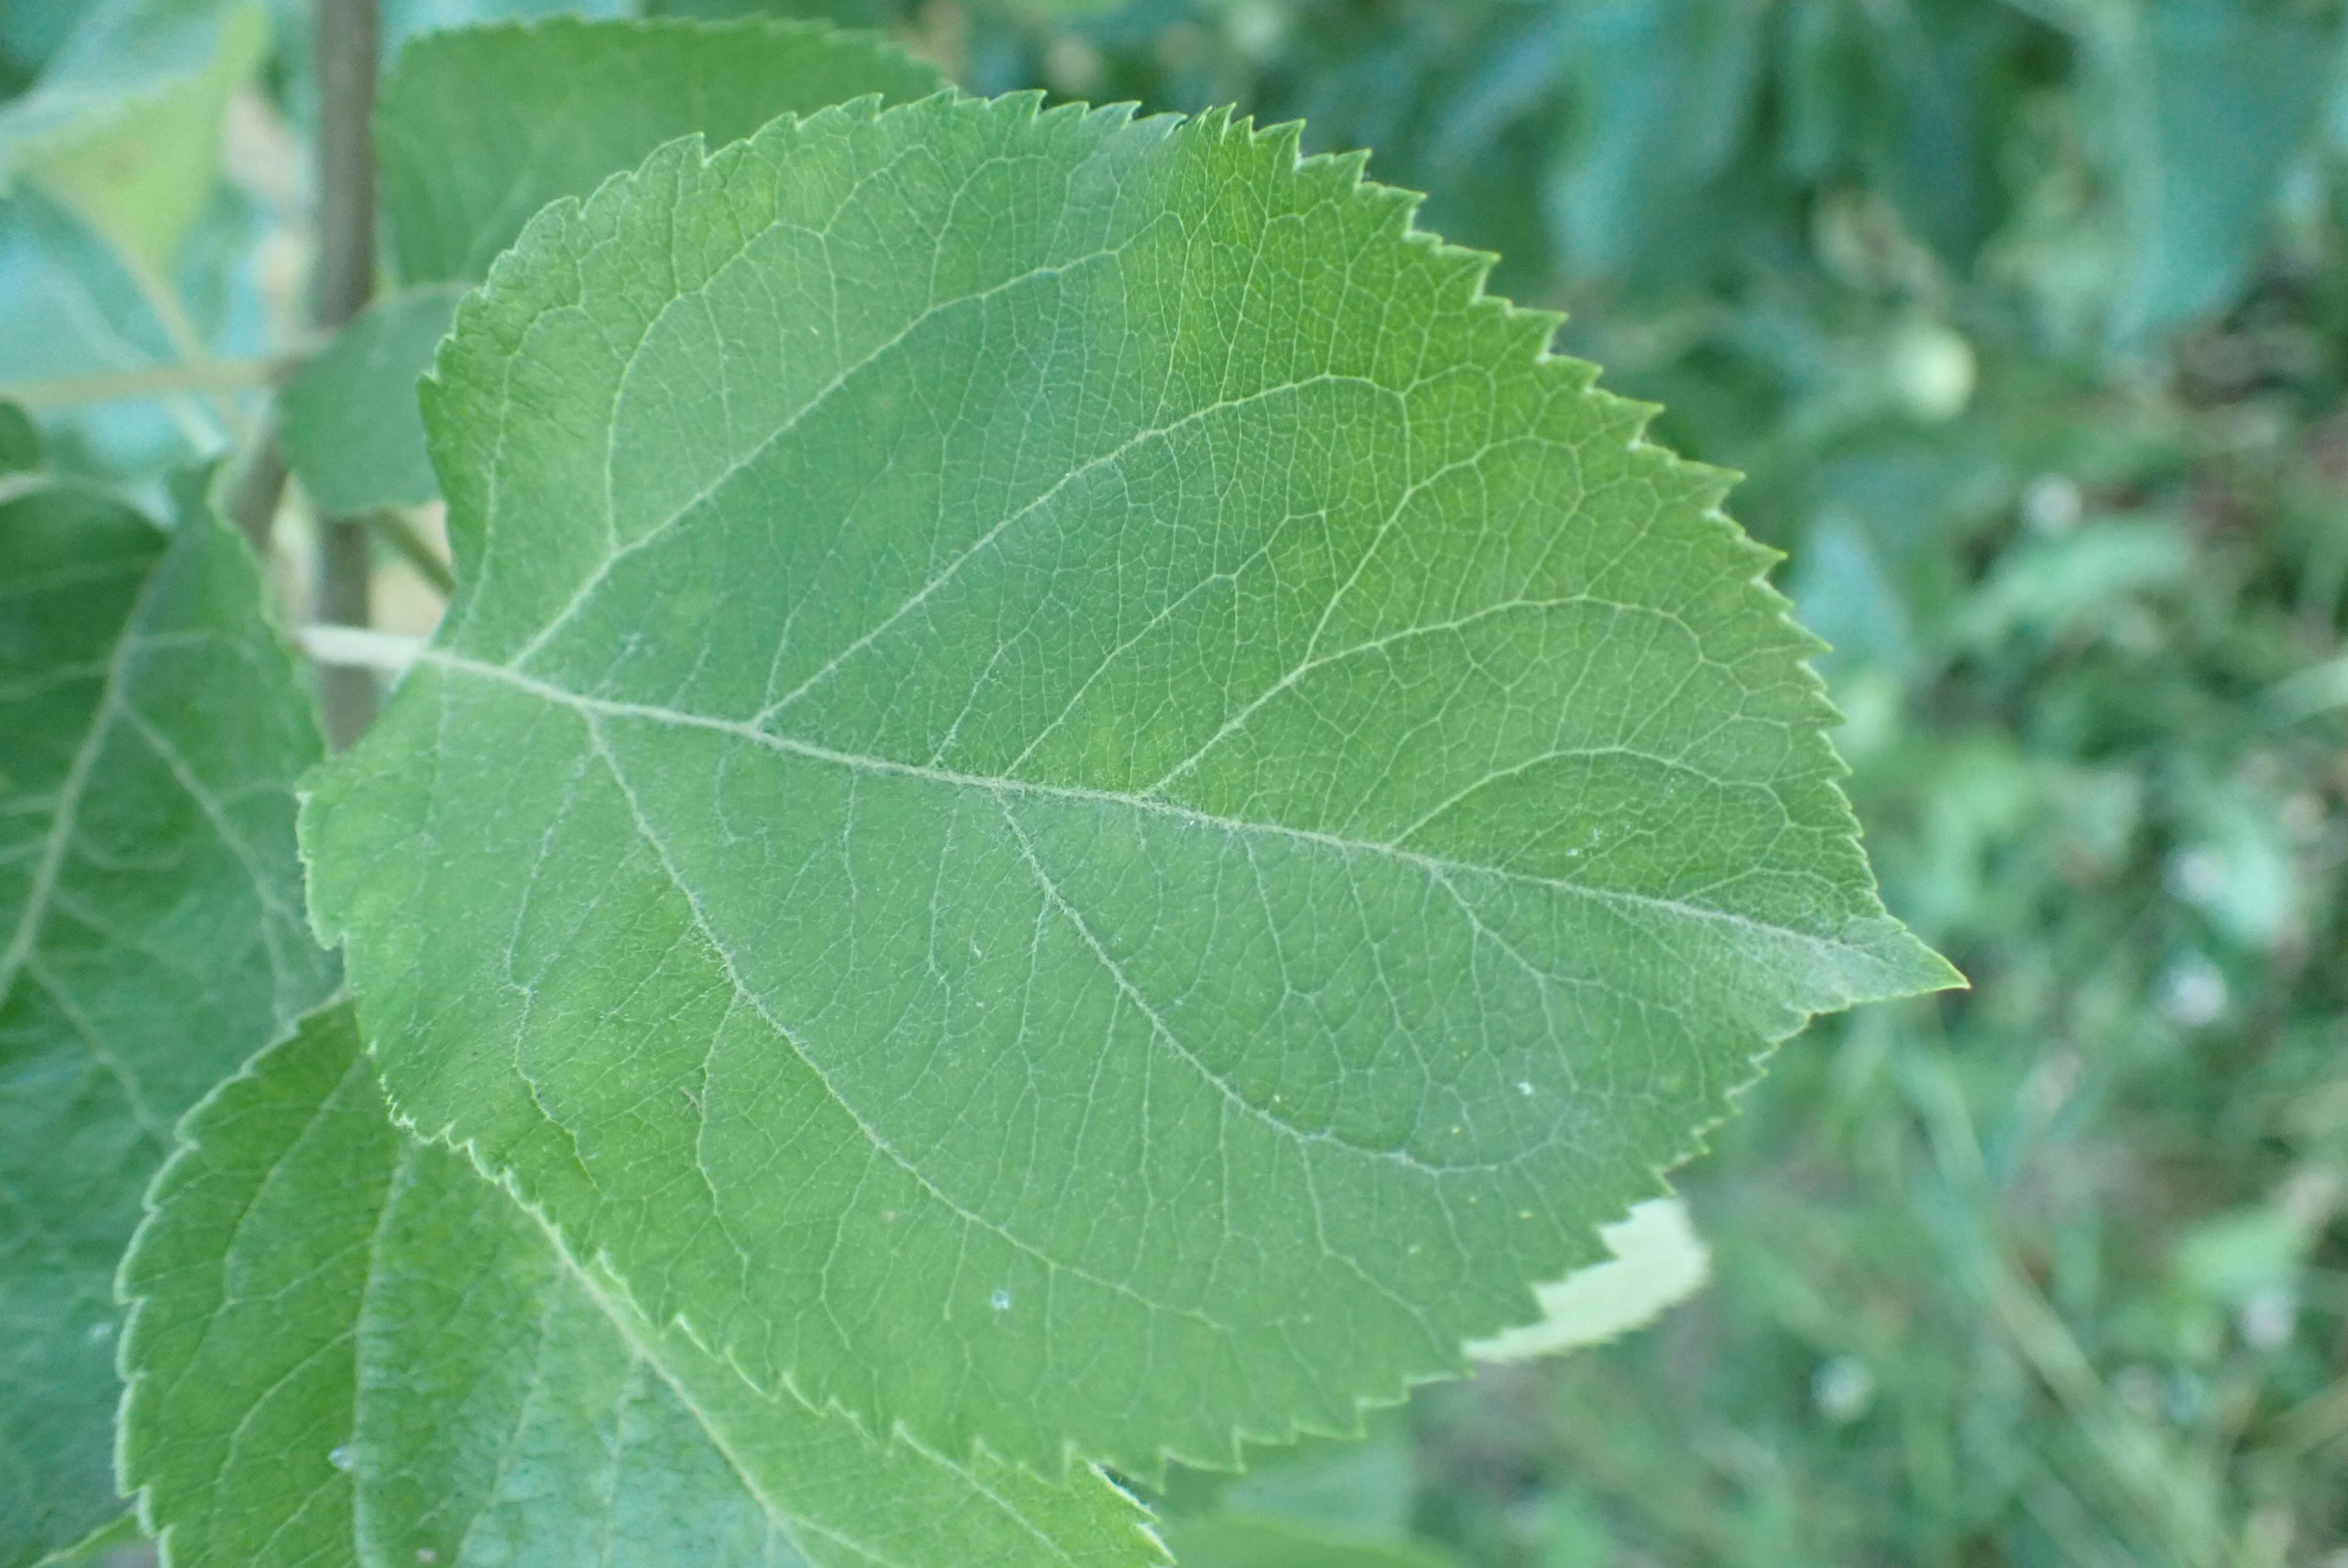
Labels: healthy